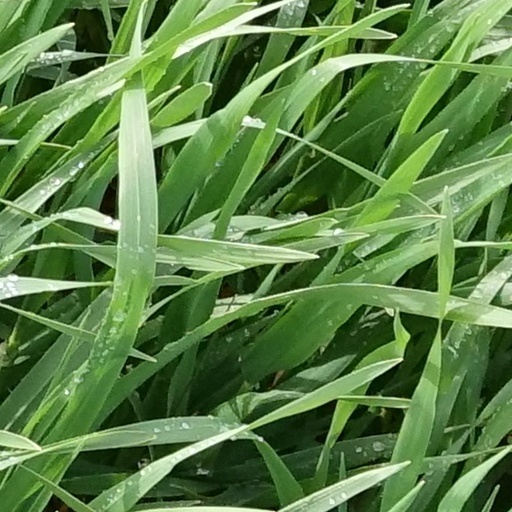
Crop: wheat